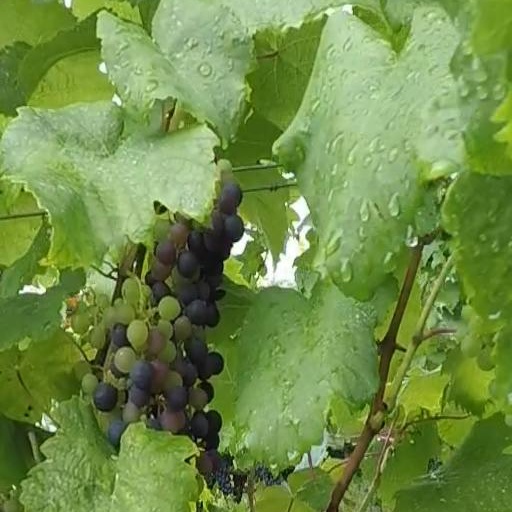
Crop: grape